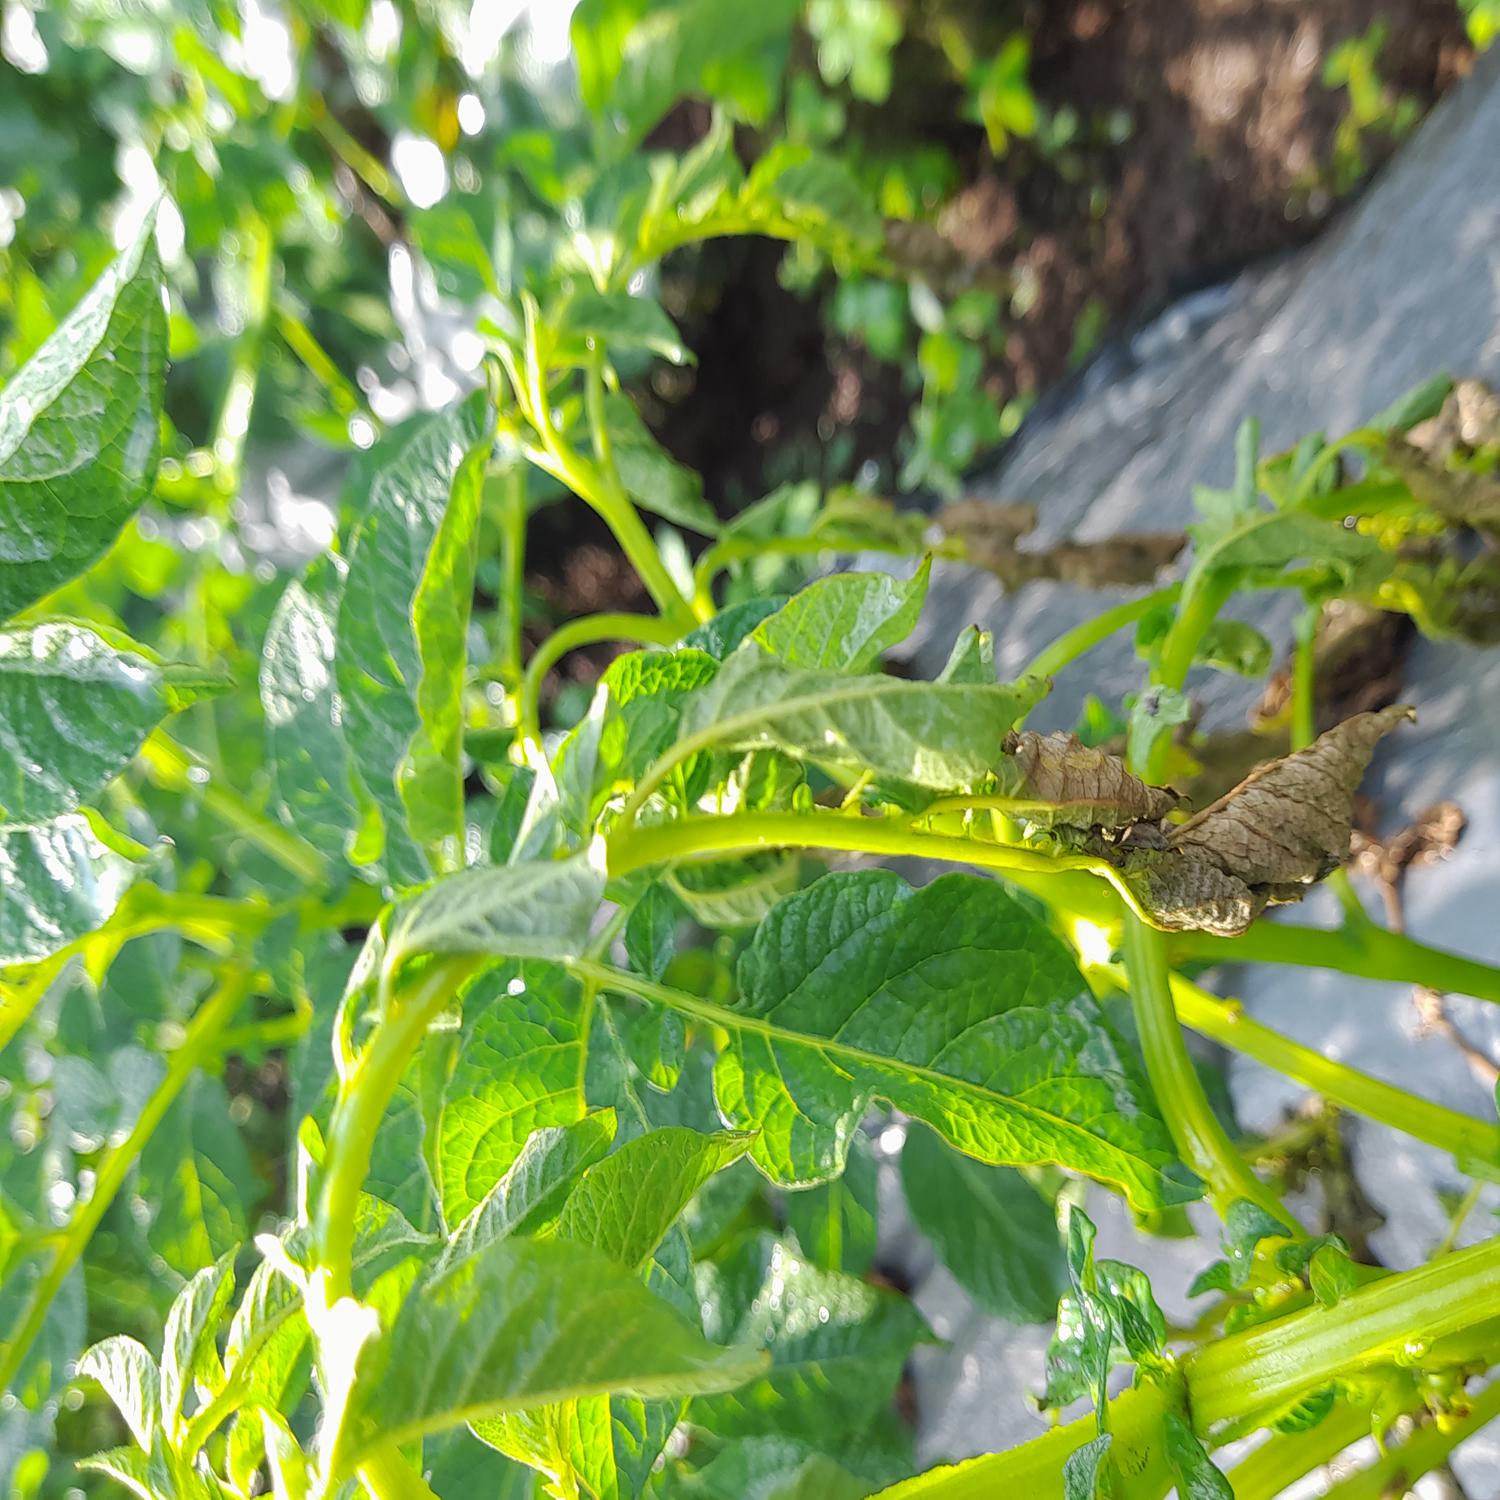
Label: Bacteria